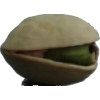
Label: pistachio